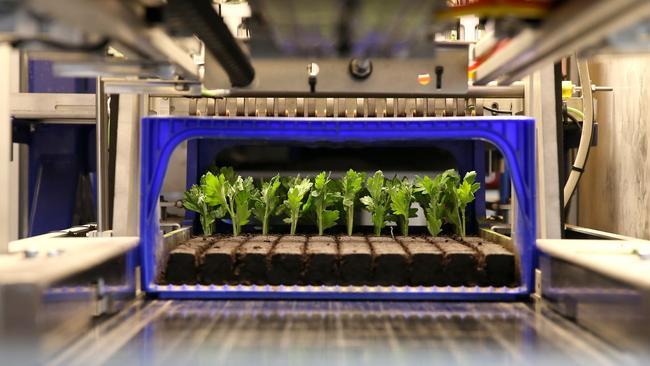
Kifaa maalumu, mashine iliyoundwa mahususi na kutumika kwa ajili ya shughuli za kielimu cha mazao ya aina mbalimbali. Kifaa hichi kikiwa na kazi ya kukuza na kurutubisha mazao mbalimbali ya mimea.